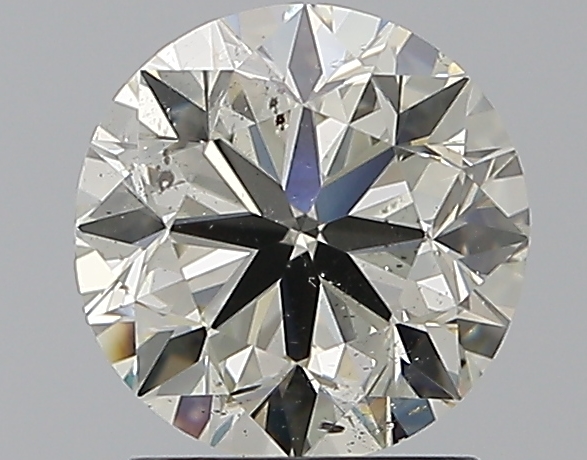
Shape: round
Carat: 1.5
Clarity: SI1
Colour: L
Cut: VG
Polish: VG
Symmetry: VG
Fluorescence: M
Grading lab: GIA
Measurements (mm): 7.11 x 7.18 x 4.56